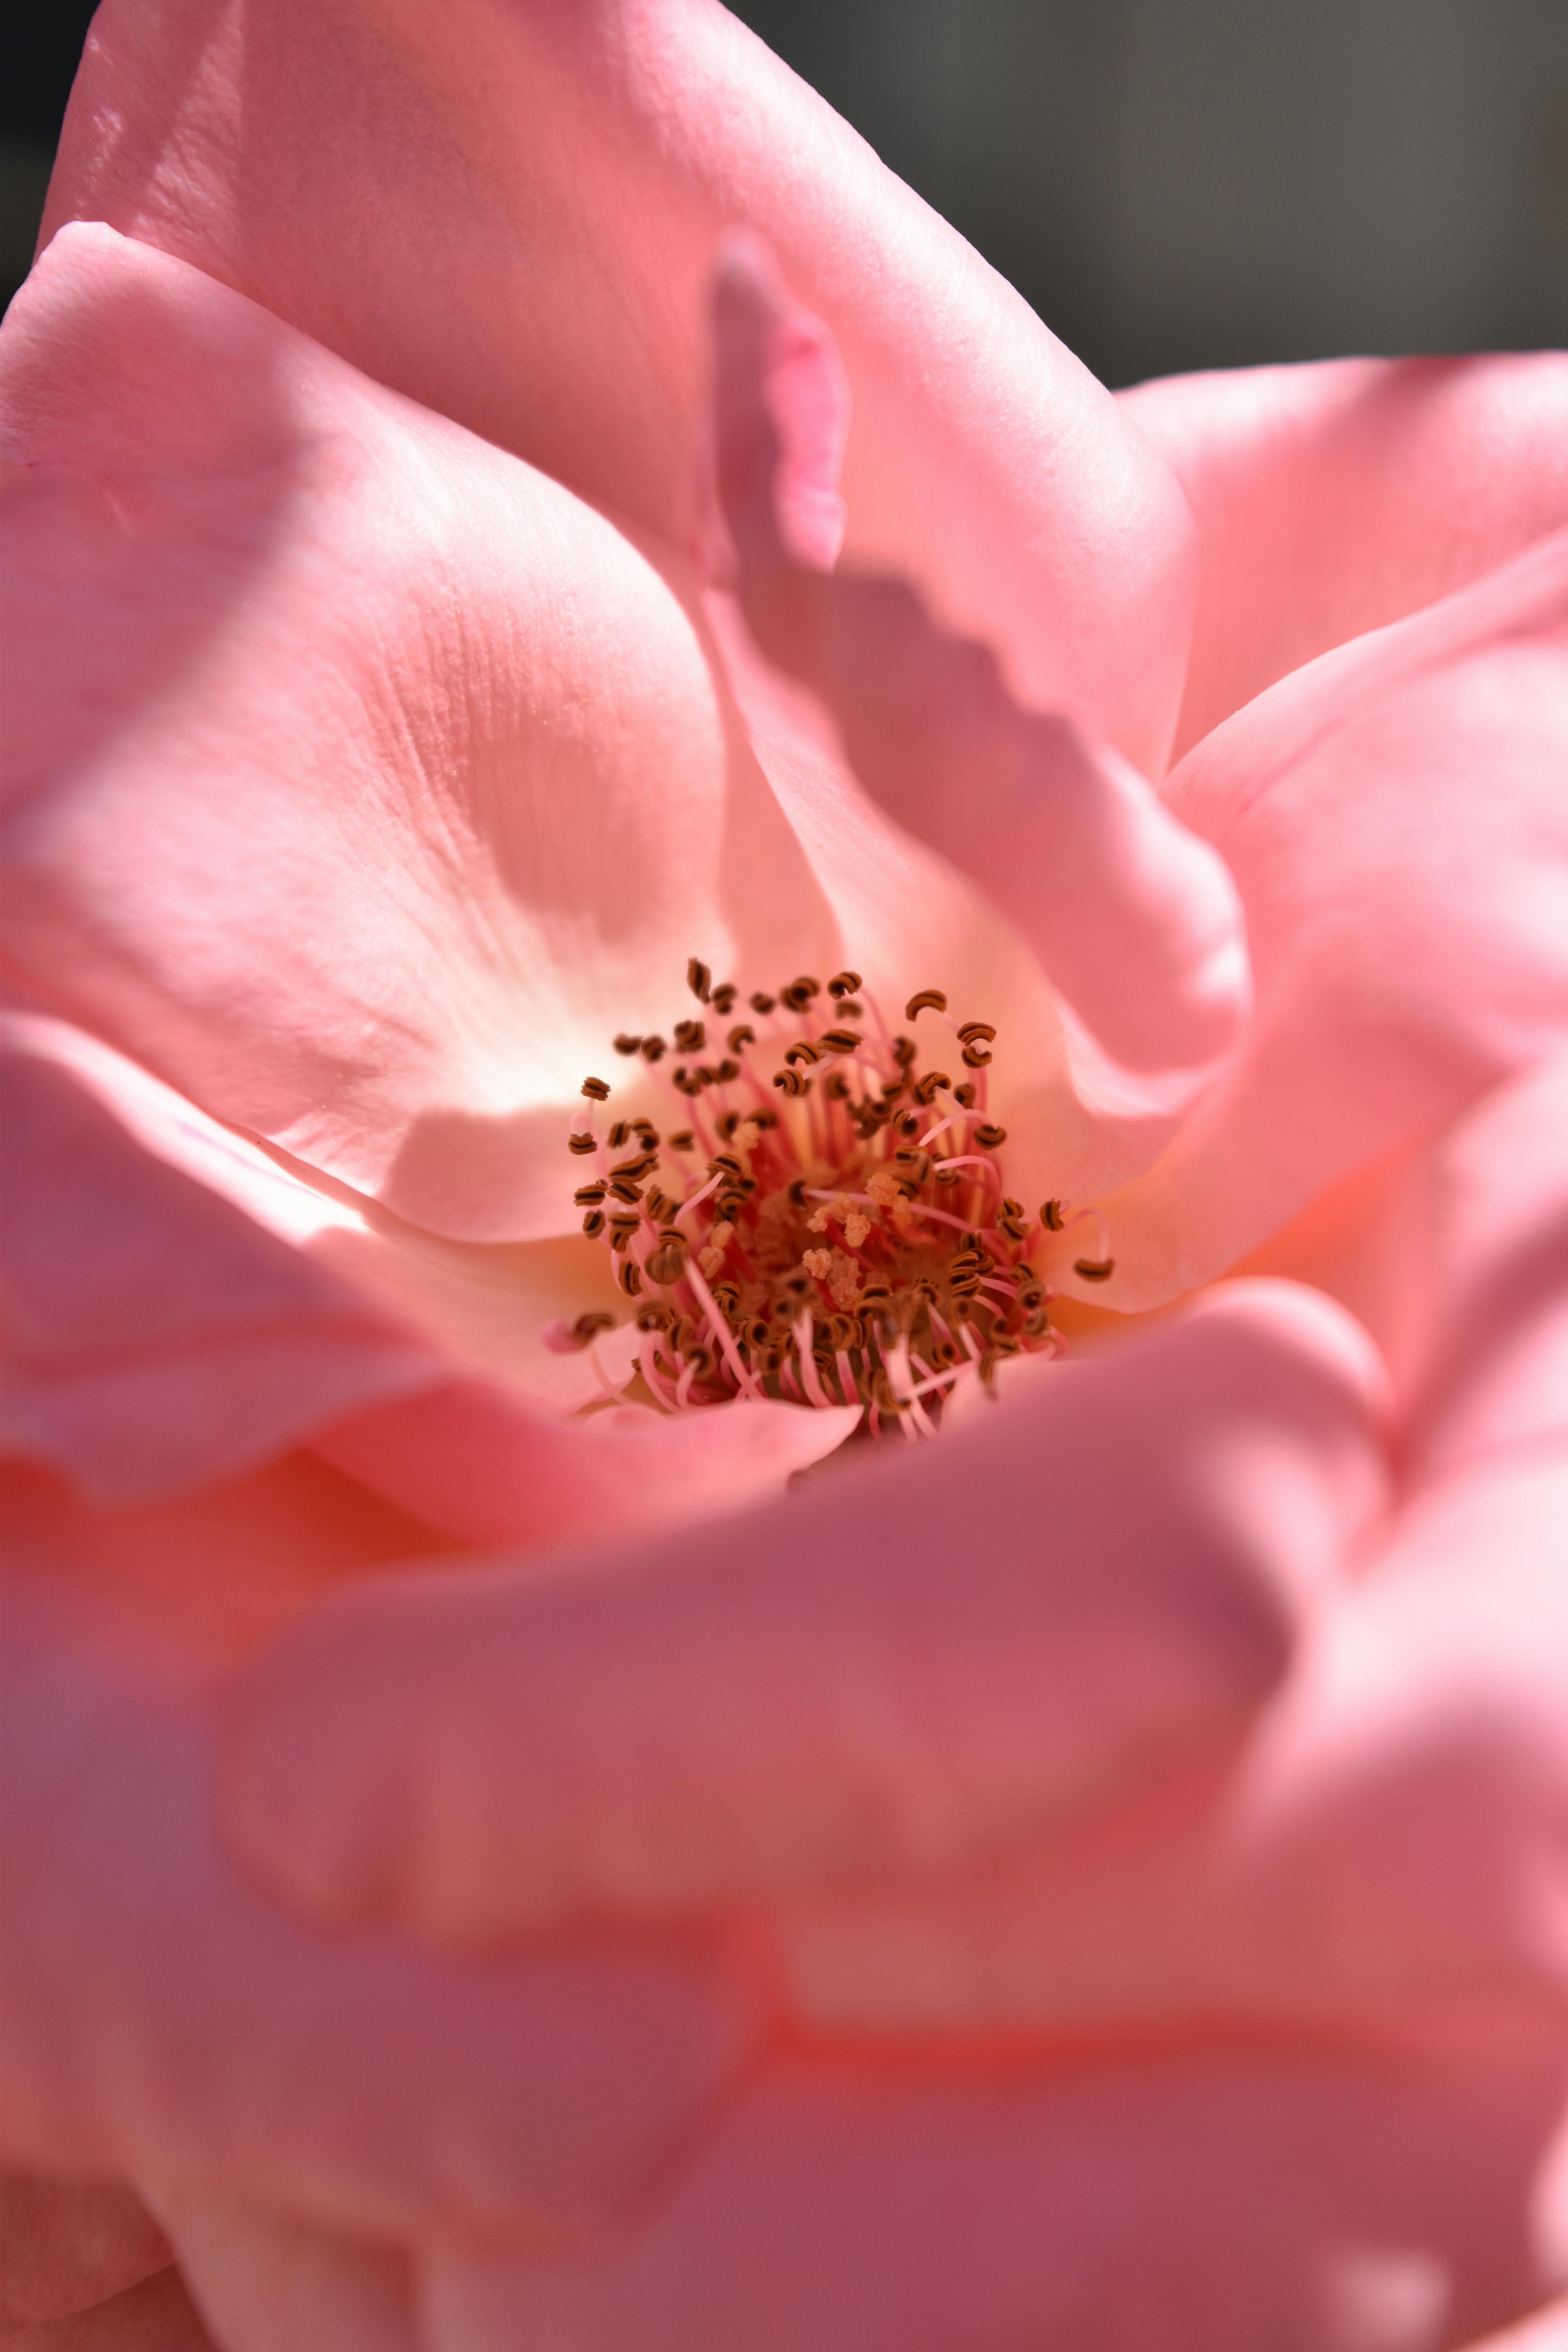
art, flower, petal, red, pink, close up, flowering plant, macro photography, pollen, rose family, blossom, rose, wildflower, camellia